Baudot code

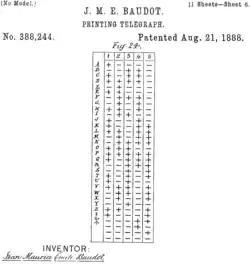
An early version from Baudot's 1888 US patent, listing A through Z, and ∗ (Erasure)

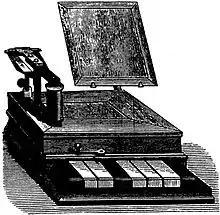
An early "piano" Baudot keyboard

The Baudot code is an early character encoding for telegraphy invented by Émile Baudot in the 1870s. It was the predecessor to the International Telegraph Alphabet No. 2 (ITA2), the most common teleprinter code in use before ASCII. Each character in the alphabet is represented by a series of five bits, sent over a communication channel such as a telegraph wire or a radio signal by asynchronous serial communication. The symbol rate measurement is known as baud, and is derived from the same name.